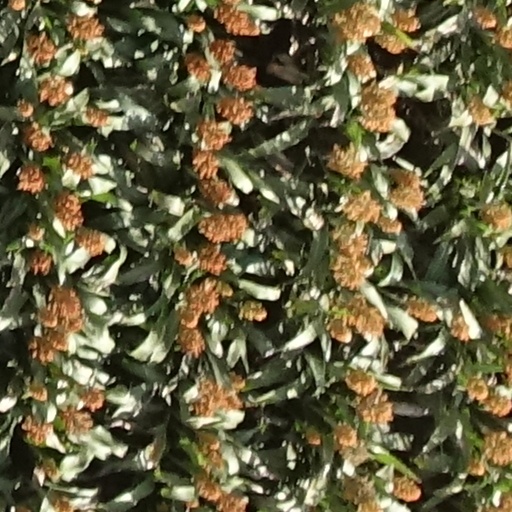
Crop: sorghum